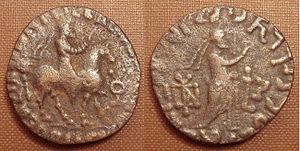
Le royaume indo-parthe a été dirigé par la dynastie Gondopharide et par d'autres dirigeants issus d'un groupe de « rois » d'Asie centrale qui ont régné sur une partie de l'actuel Afghanistan, du Pakistan et du nord-ouest de l'Inde au cours du ou juste avant le Iᵉʳ siècle. Sur la majeure partie de leur courte histoire, les Gondopharides ont tenu Taxila comme leur lieu de résidence, mais au cours de leurs dernières années d'existence cette capitale s'est déplacée entre Kaboul et Peshawar. Ces rois ont traditionnellement été appelés indo-parthes, car leur monnaie s'est souvent inspirée de celles de la dynastie des Arsacides. Mais ils appartenaient probablement à un plus large groupe de tribus iraniennes qui vivaient à l'est des Parthes. Par ailleurs il n'y a aucune preuve que tous les rois qui prirent le titre de Gondopharès, qui signifie « Porte de la Gloire », aient eu le moindre lien avec le premier Gondopharès.